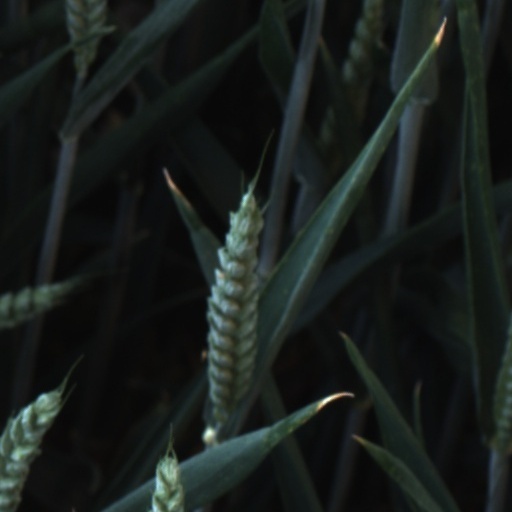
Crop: wheat